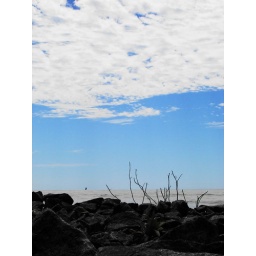
Pure white clouds above dirty little lagoon